Washing machine

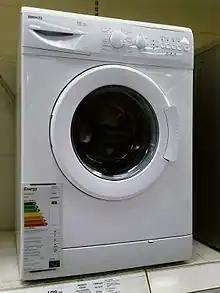
A Beko washing machine; modern household washing machines start at capacity, designed for smaller households, and span to load capacity.

In 1976 Servis released the world's first microcontroller operated washing machine, the Servis Selectronic 301. In 1980 Hotpoint (UK) were the second manufacturer to produce a microcontroller based washing machine, the first of their top of line Microtronic series, the Hotpoint Microtronic X2000 both used chips from the Texas Instruments TMS1000 family of microcontrollers.